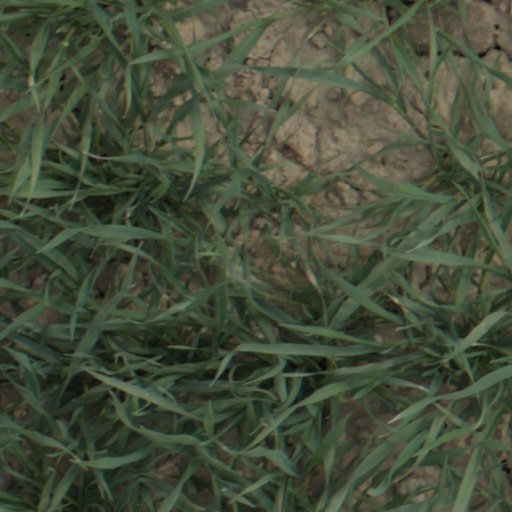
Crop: wheat